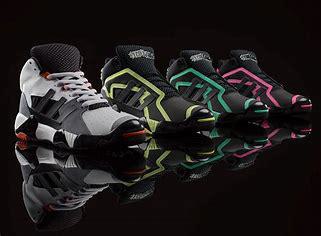
Brand: adidas
Model: originals Adidas Originals Streetball